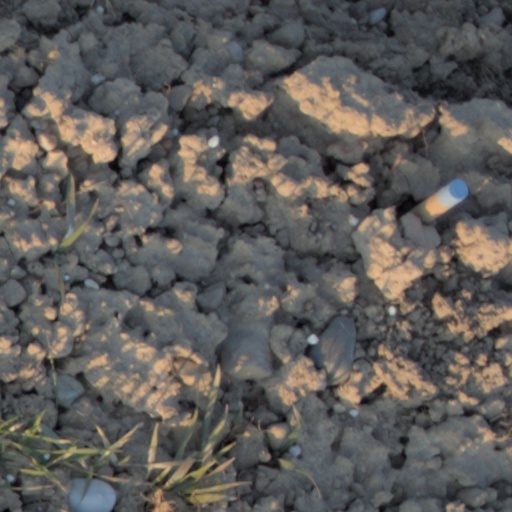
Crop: wheat